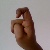
The image shows a hand gesture representing the letter 'X' in Indian Sign Language.